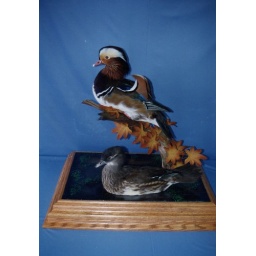
Mounted in artifical water and solid oak with driftwood. Male and female ducks.